Bolesław Kontrym

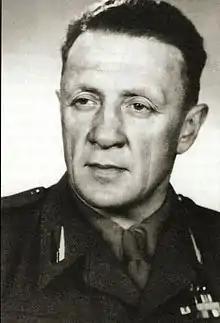
Bolesław Kontrym "nom de guerre" Żmudzin et al

Lieutenant Bolesław Kontrym (Zatruka, Russian Empire, 27 August 1898 – 20 January 1953, Warsaw, Poland), also known by codenames "Żmudzin", "Biały", "Bielski" and "Cichocki", was a Polish Army officer, a Home Army soldier, participant in the Warsaw Uprising and organizer of underground secret-police force Cichociemni.